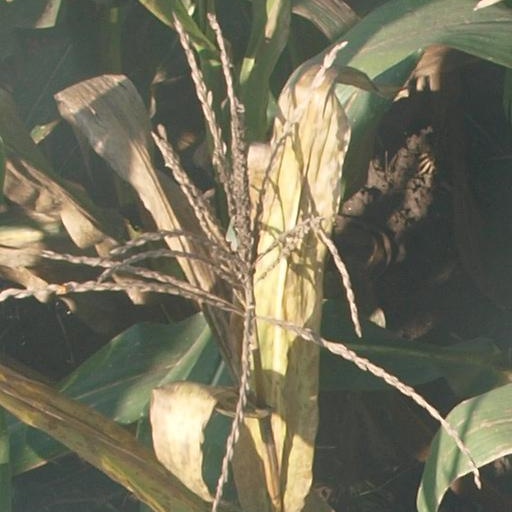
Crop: maize; corn